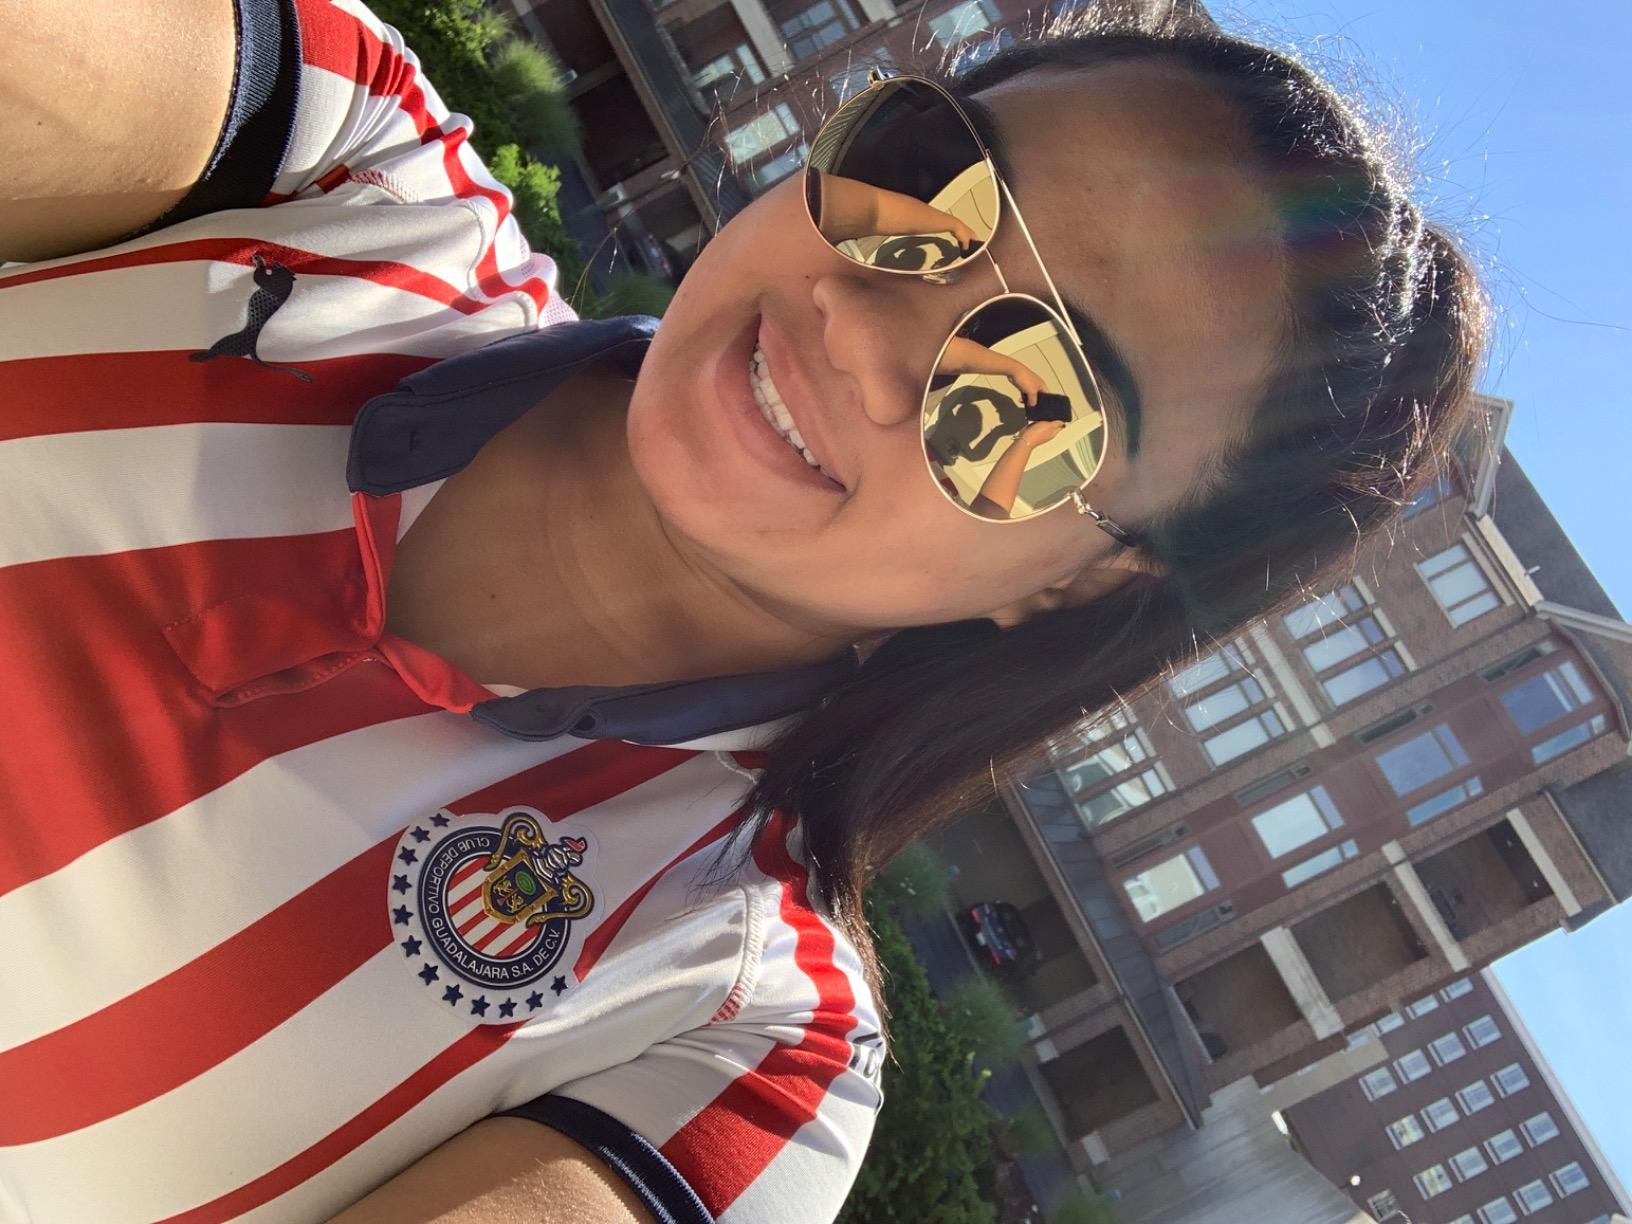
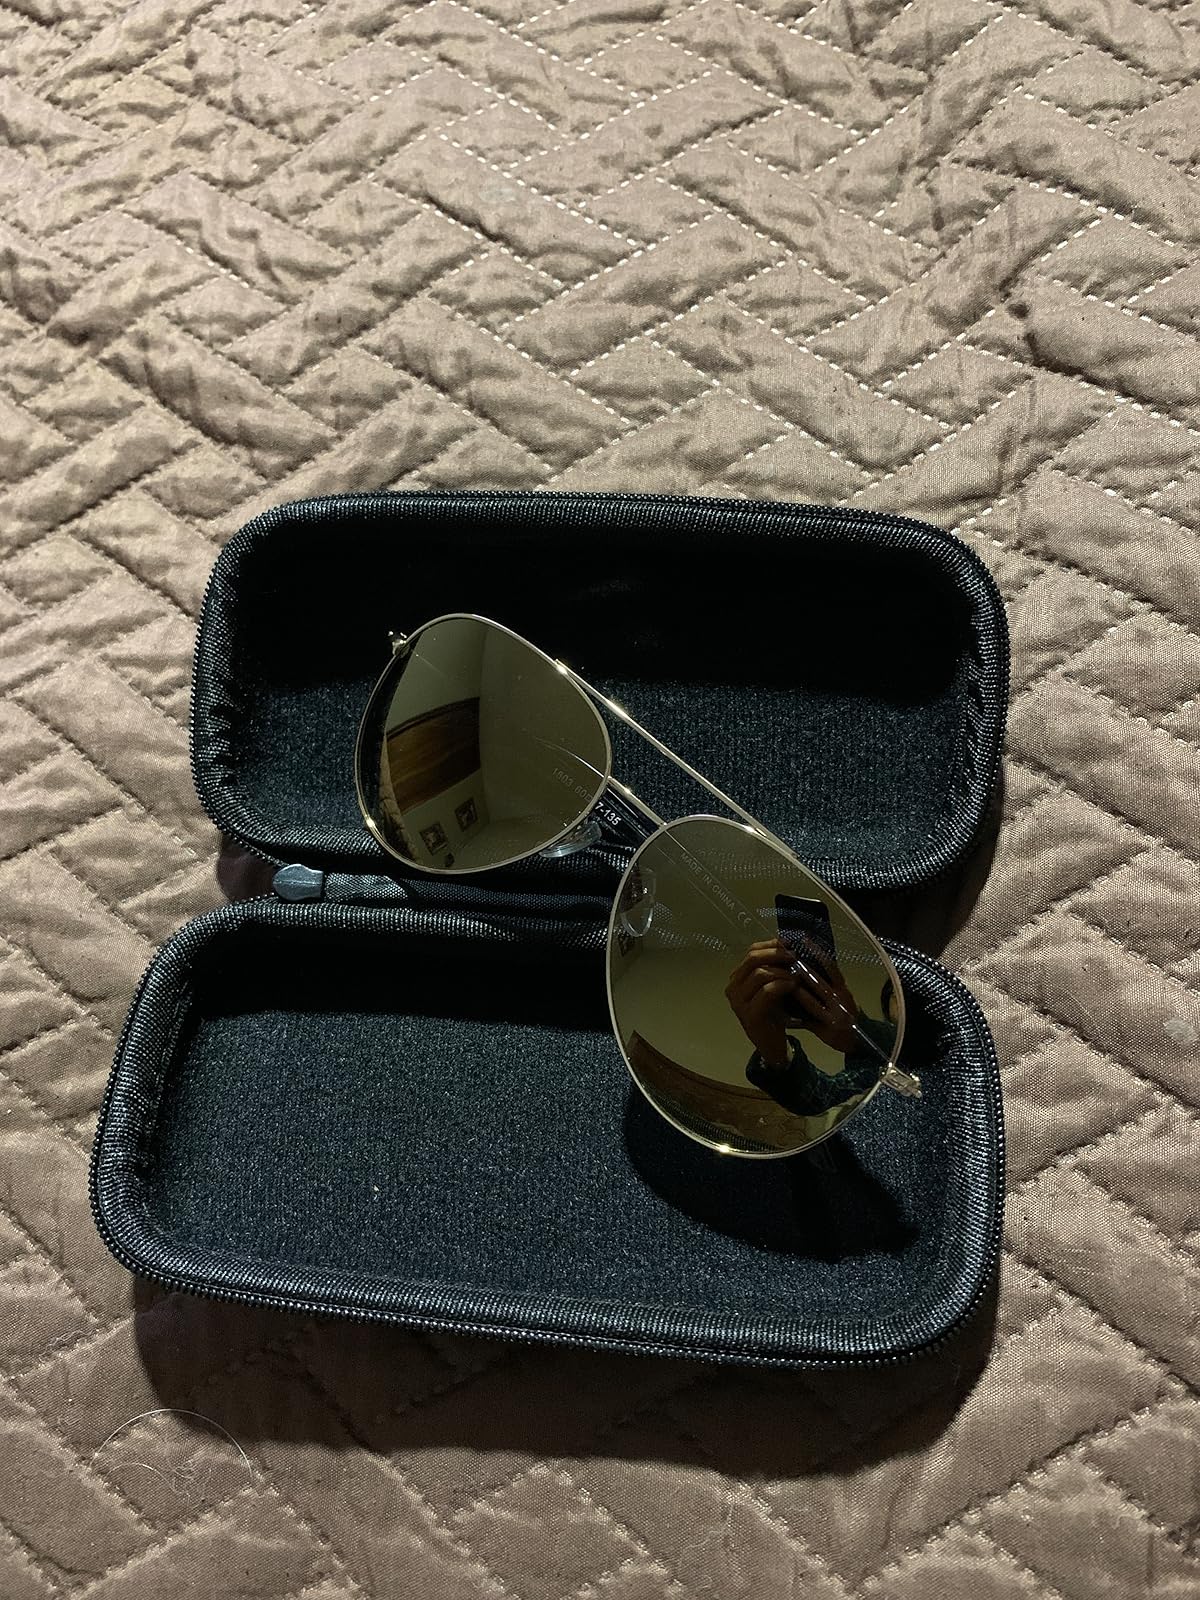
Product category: accessories_sunglasses
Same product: yes